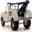
Label: truck